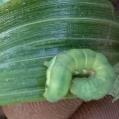
Crop: Onion
Condition: caterpillar-p